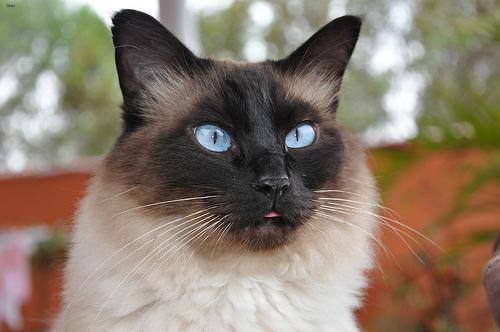
Birman